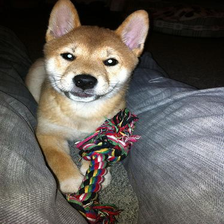
Species: dog
Breed: shiba inu